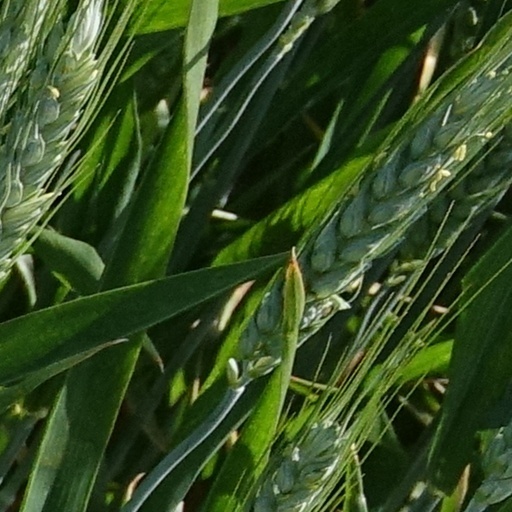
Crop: wheat